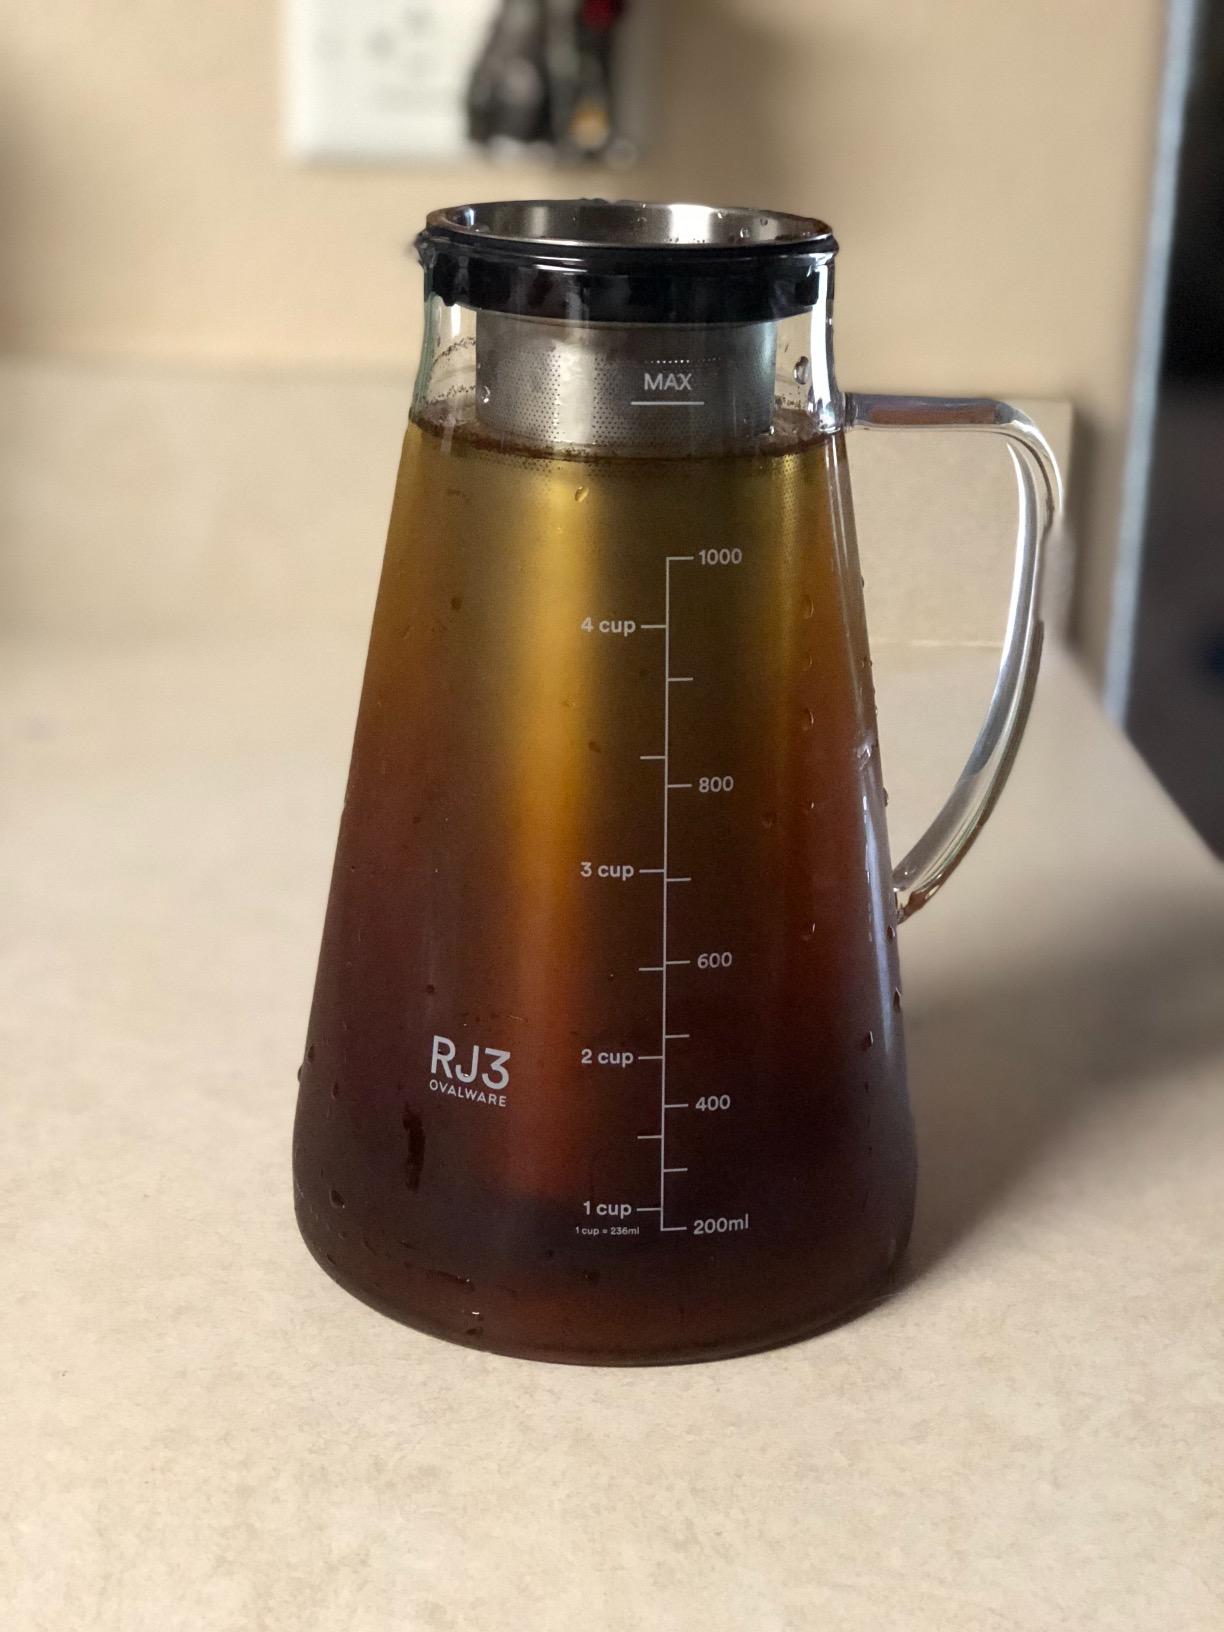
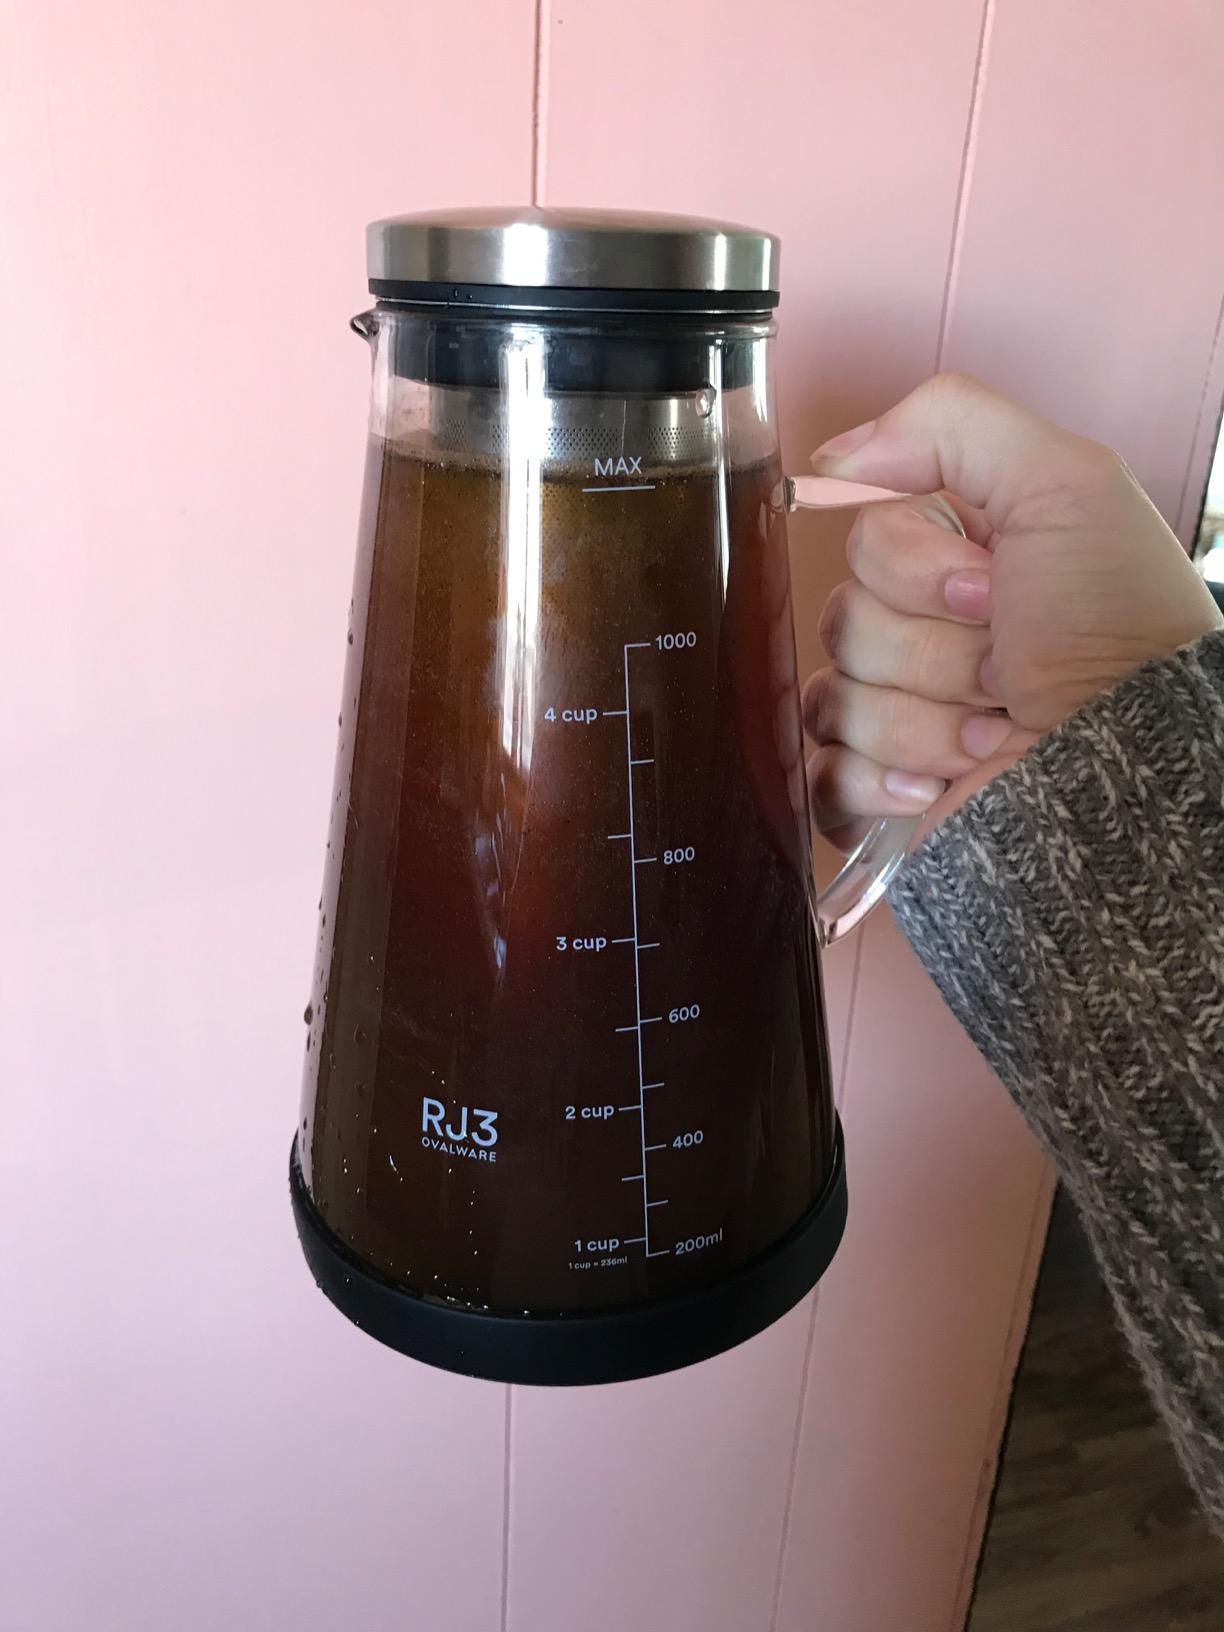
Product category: items_tea
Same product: yes